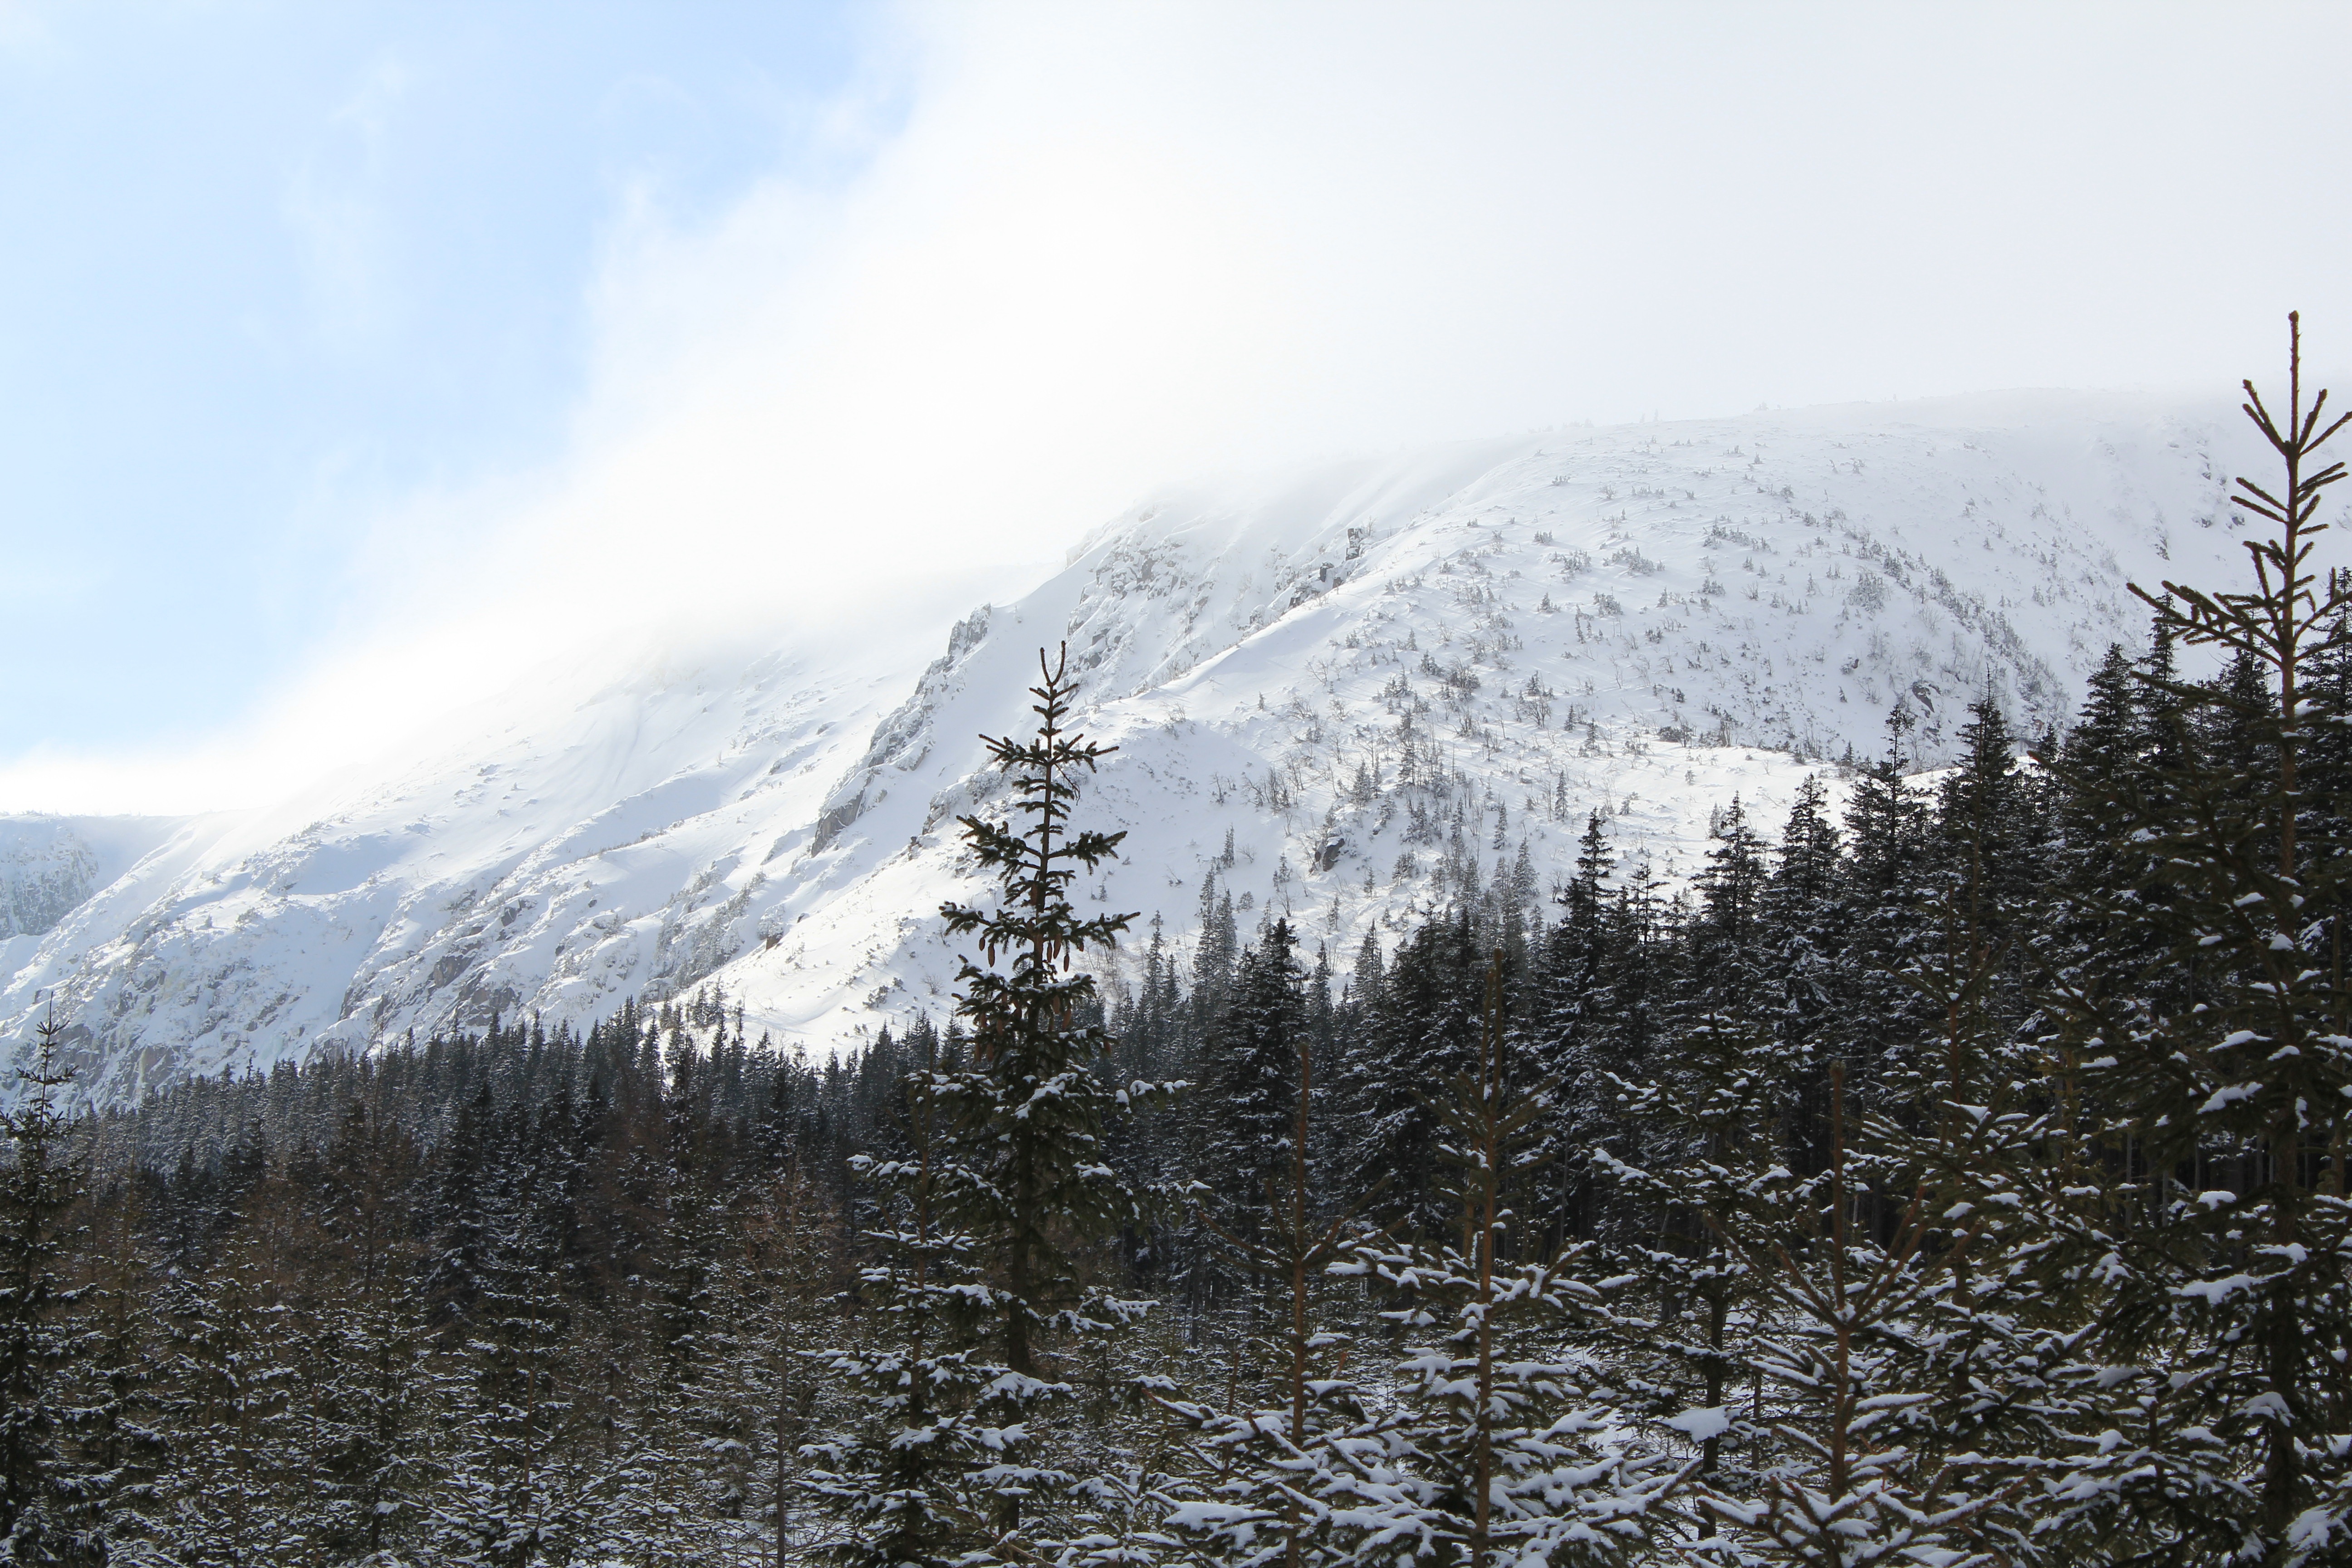
tree, nature, forest, wilderness, mountain, snow, winter, trail, white, view, mountain range, weather, season, ridge, summit, mountains, alps, plateau, karpacz, hiking trail, hiking trails, landform, mountain trekking, krkono e giant mountains, geographical feature, atmospheric phenomenon, mountainous landforms, geological phenomenon, szklarska por ba